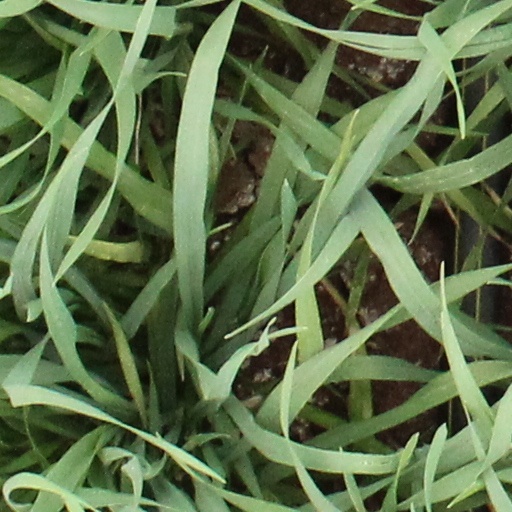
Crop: wheat